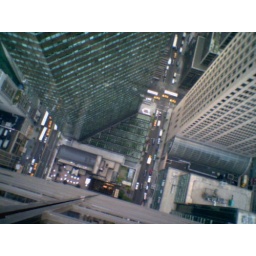
Cell phone shot looking down from the roof of the Trump Tower in midtown.